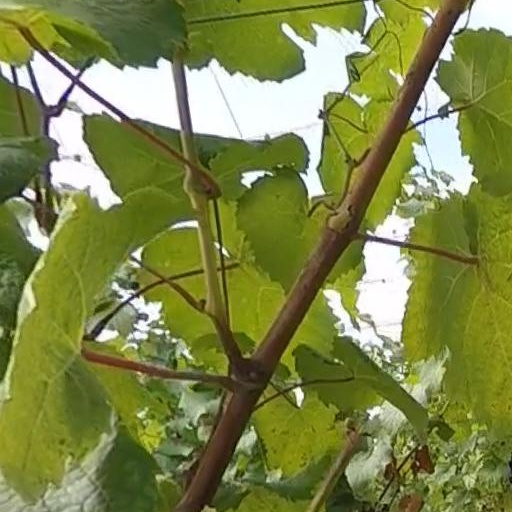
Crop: grape